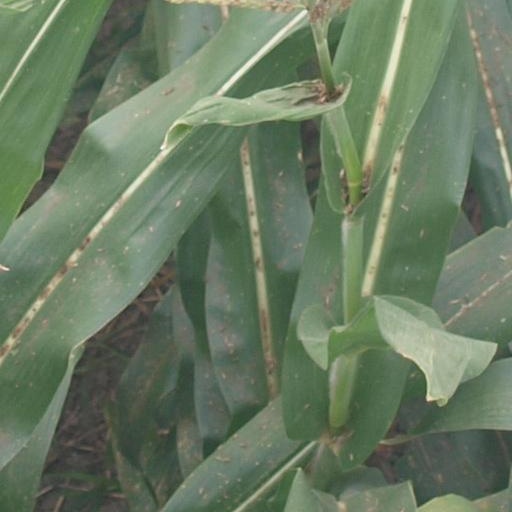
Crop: maize; corn